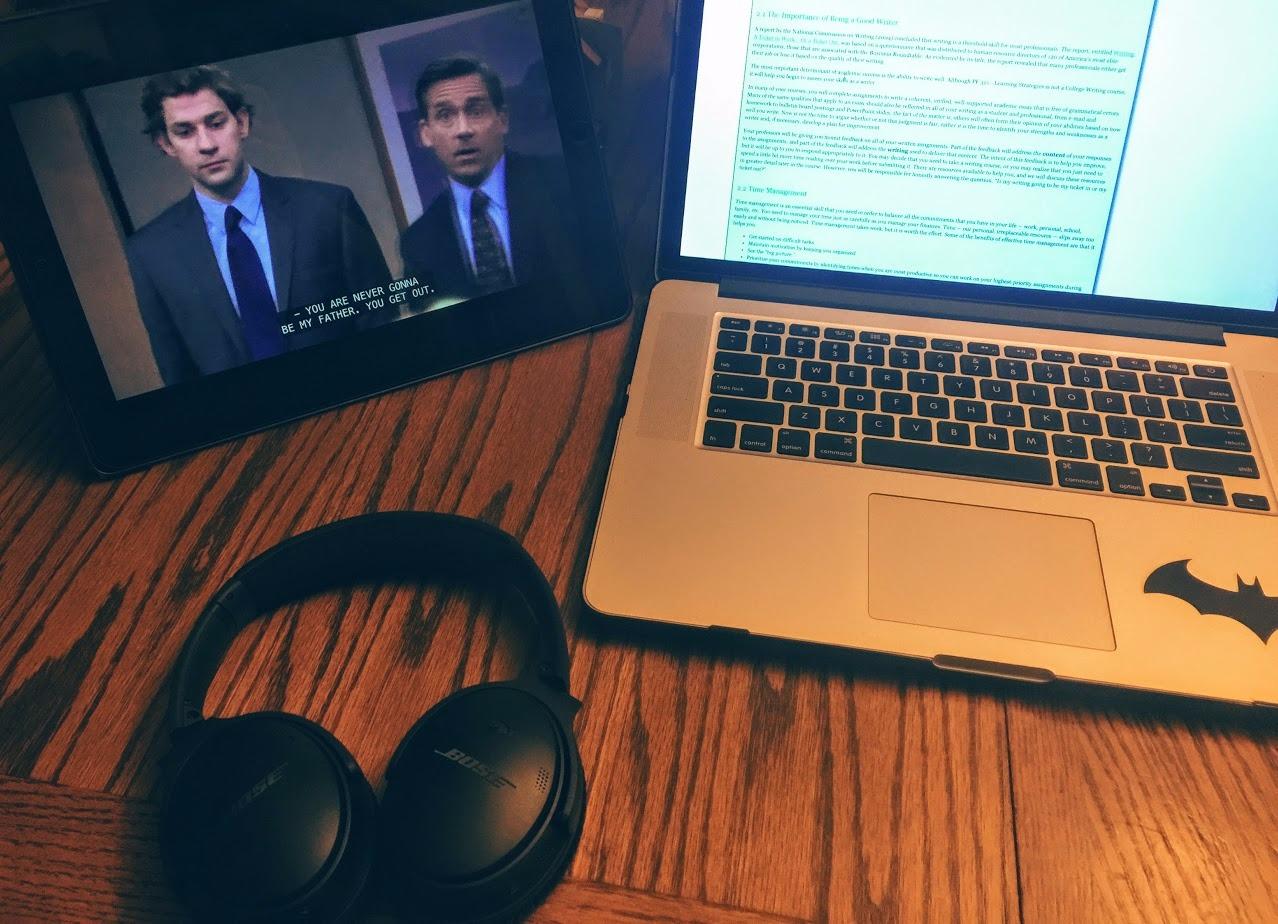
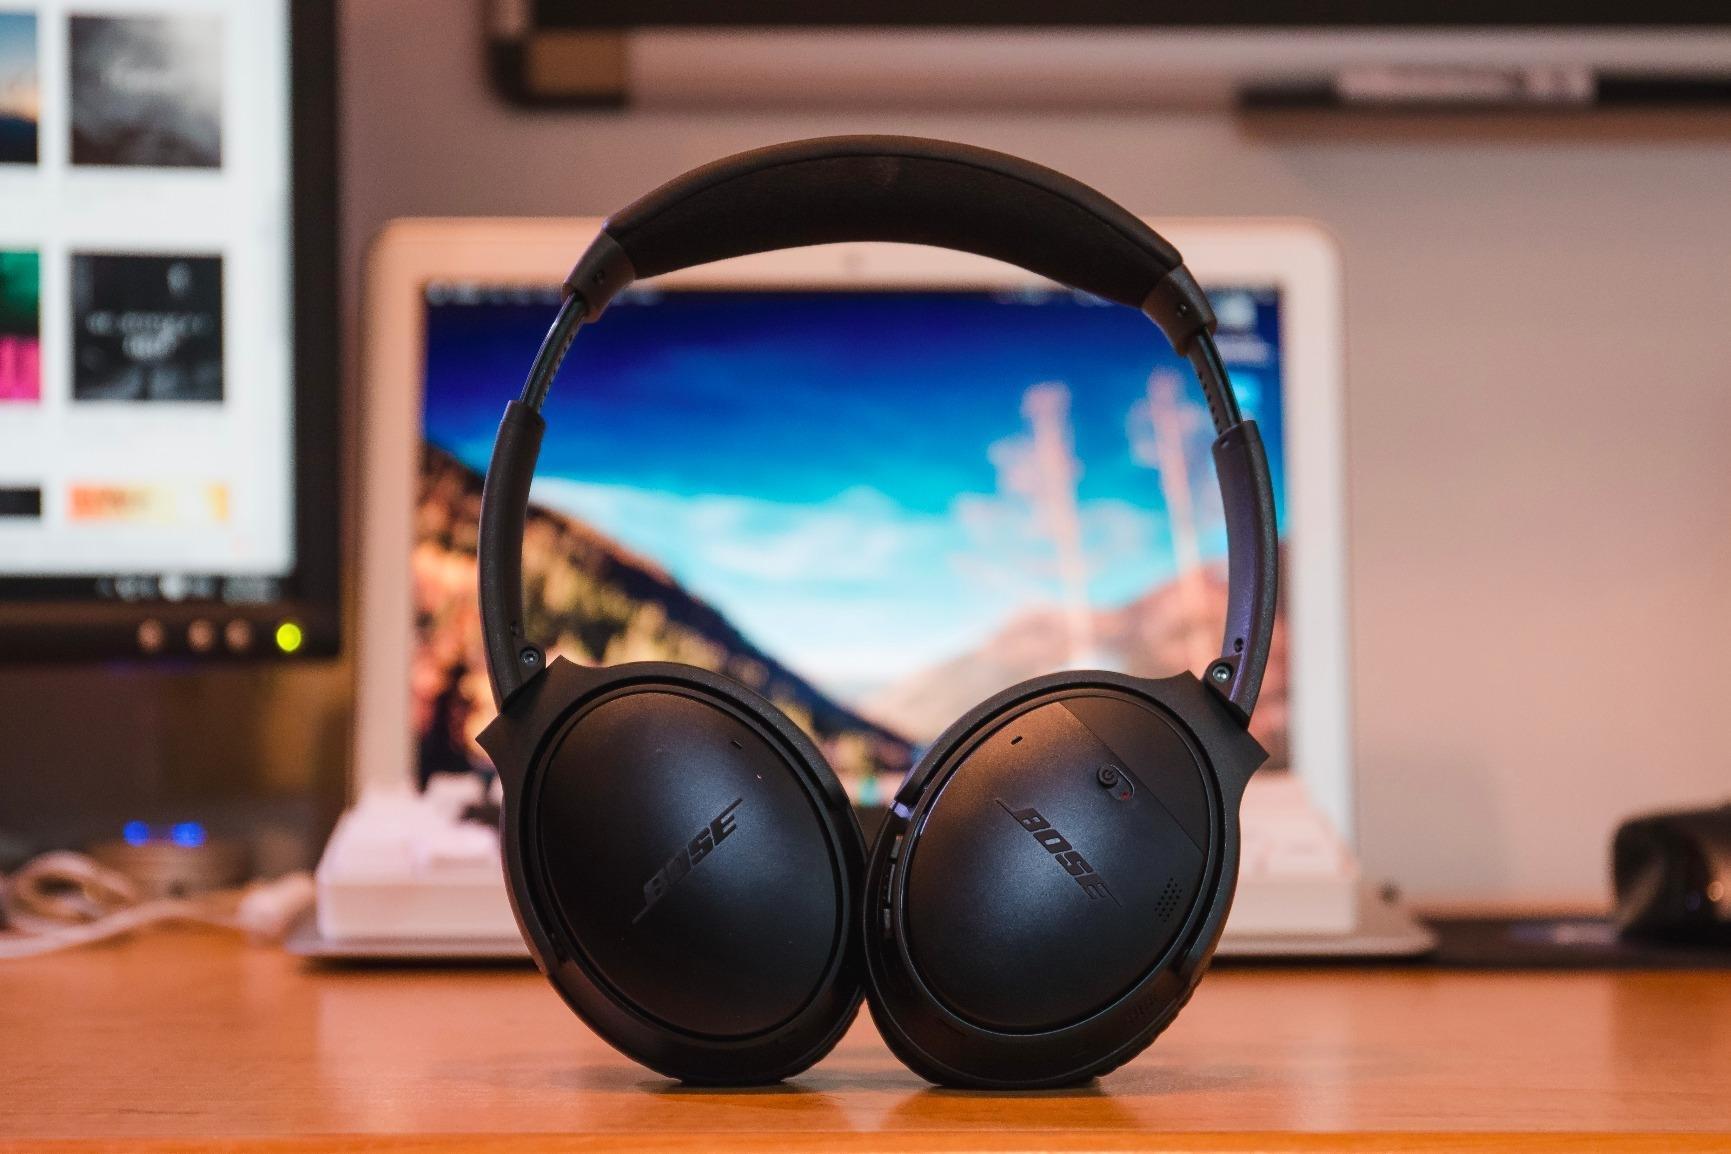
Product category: headphones
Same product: yes